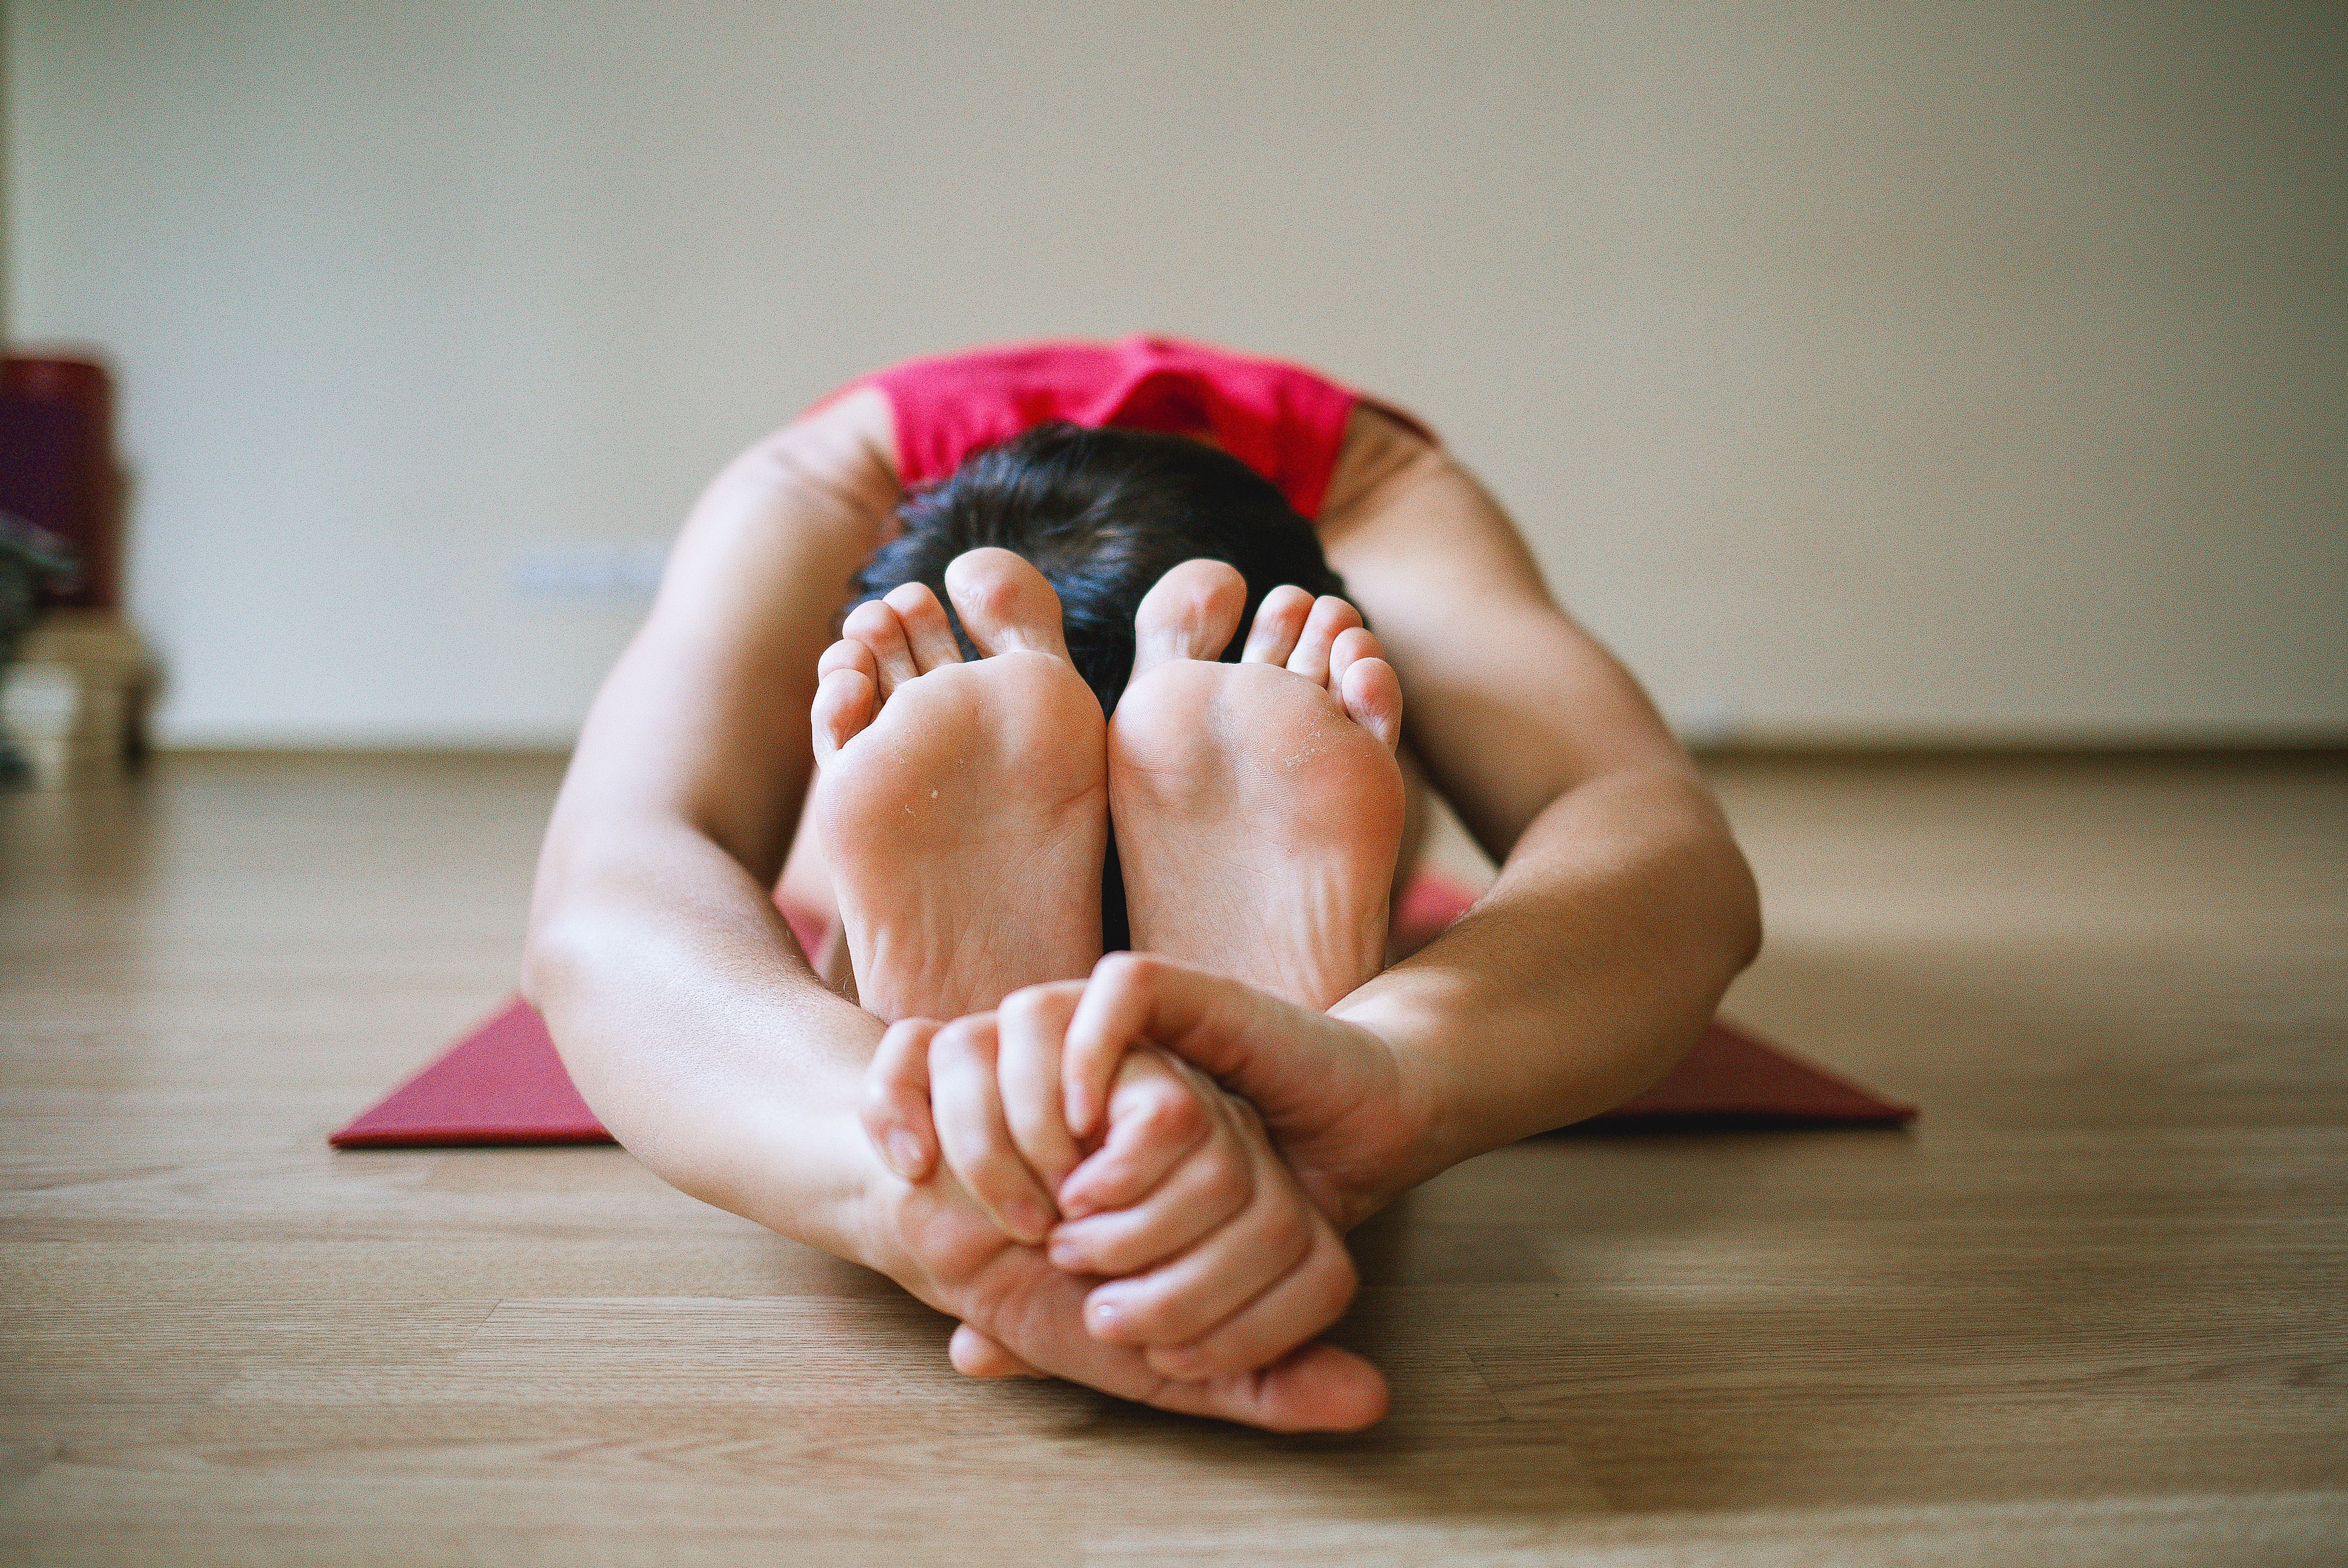
hand, girl, leg, finger, sitting, child, human body, sports, legs, yoga, sense, human positions, human action, physical fitness